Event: Hurricane Matthew
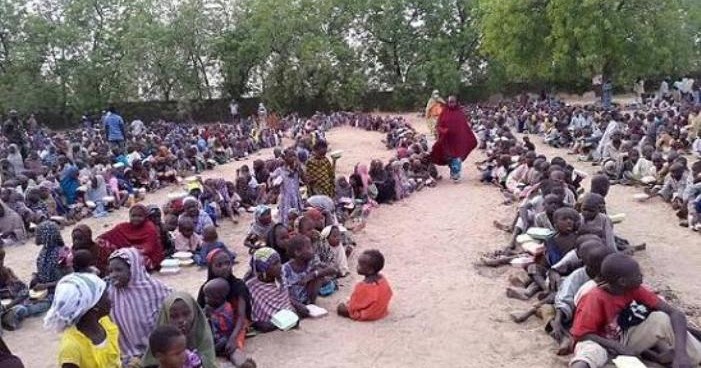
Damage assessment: no_damage